Great Western Railway wagons

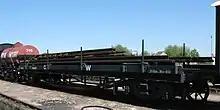
Diagram J28 Macaw B

There were a large number of different types of wagons for carrying large loads, but many were only built in small numbers, each given a telegraphic code with an additional letter to distinguish the particular dimensions of the wagon concerned. 'Beavers' were flat wagons, including many six-wheeled types and the bogie version known as a 'Beaver D'. From 1931 specialised flat wagons known as 'Conflats' were built with special fittings to carry containerised goods. These were all in the H-series of diagrams.